Albertus Magnus

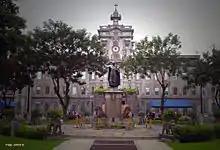
University of Santo Tomas in the Philippines

The iconography of the tympanum and archivolts of the late 13th-century portal of Strasbourg Cathedral was inspired by Albert's writings. Albert is frequently mentioned by Dante, who made his doctrine of free will the basis of his ethical system. In his "Divine Comedy", Dante places Albertus with his pupil Thomas Aquinas among the great lovers of wisdom ("Spiriti Sapienti") in the Heaven of the Sun.